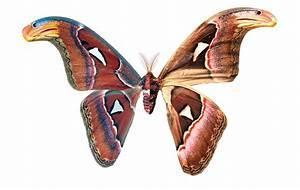
butterfly